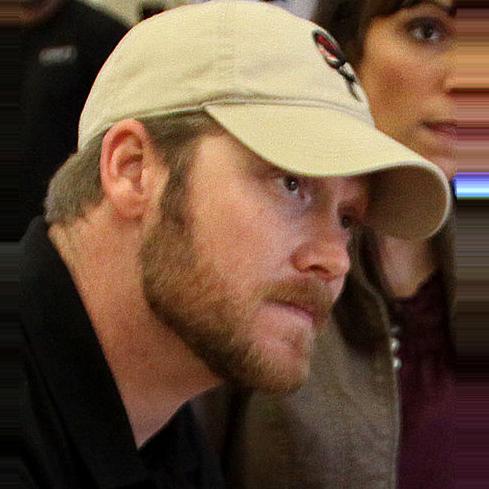
Age: 37